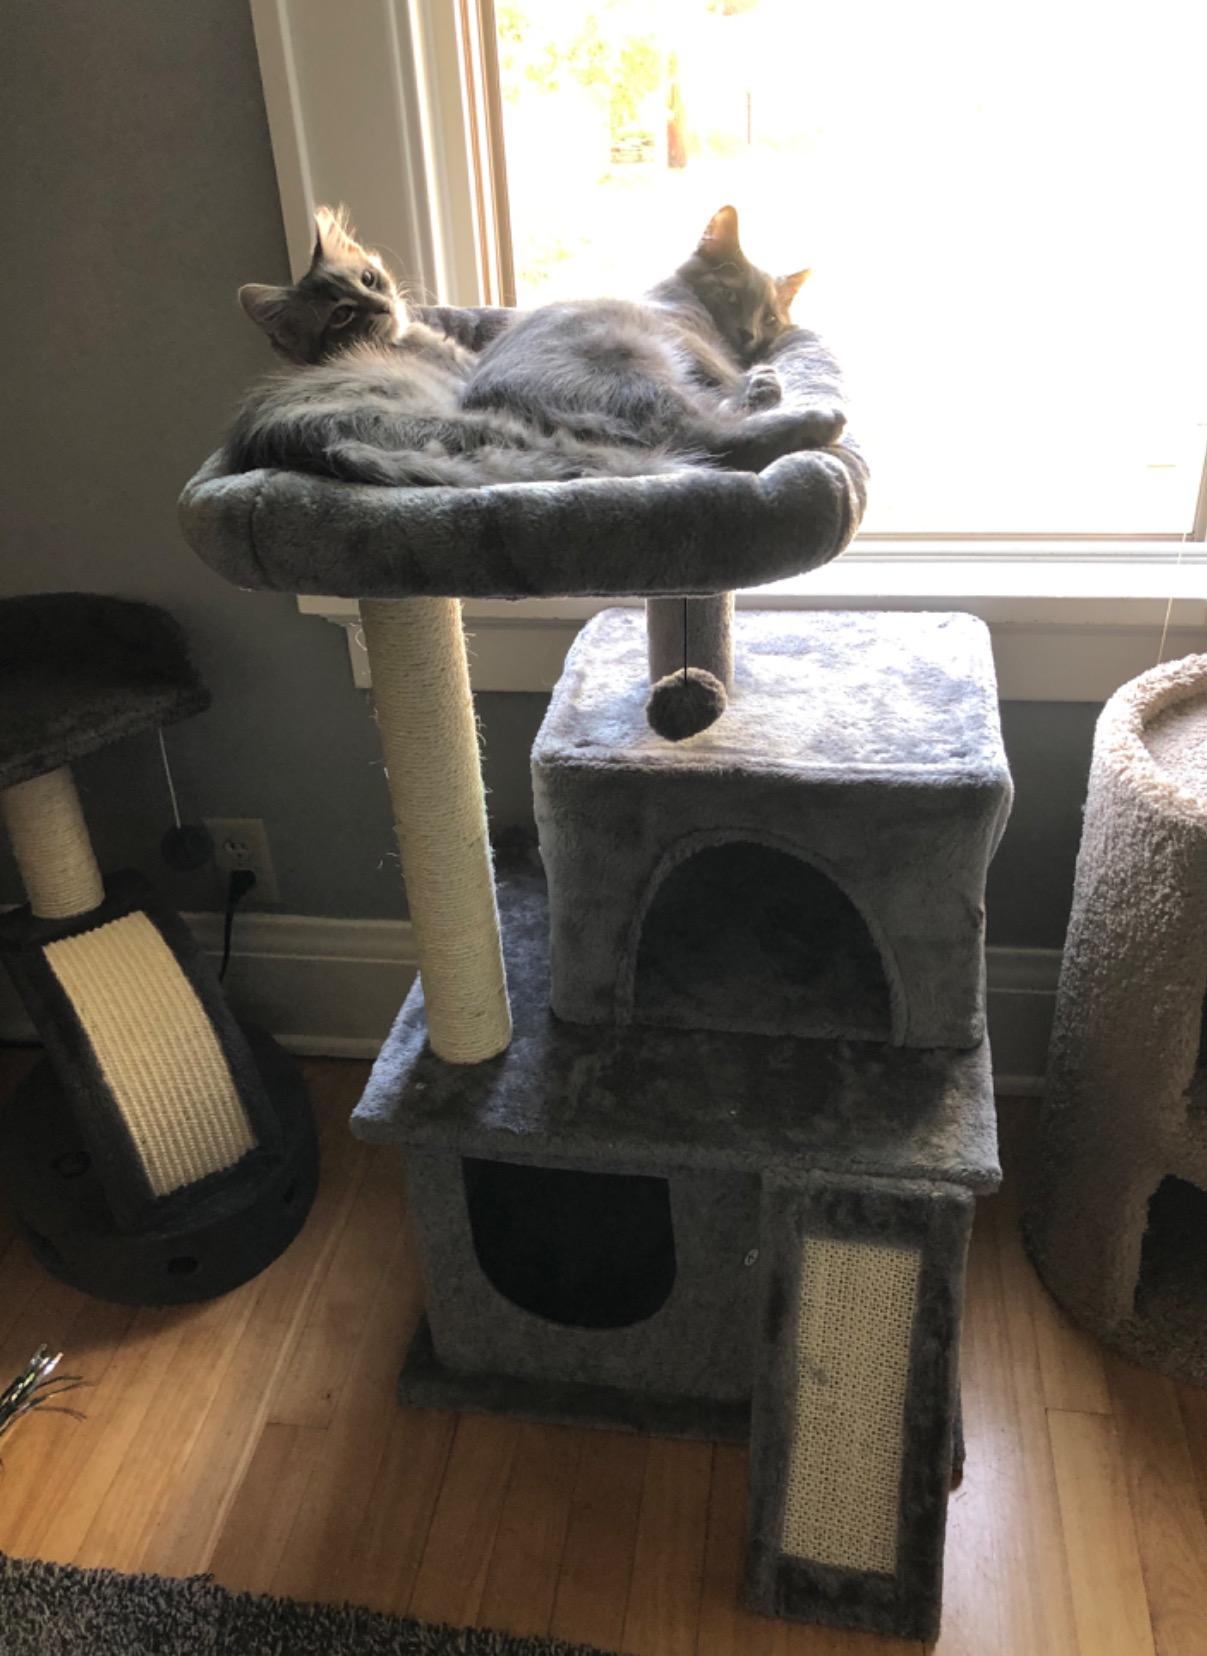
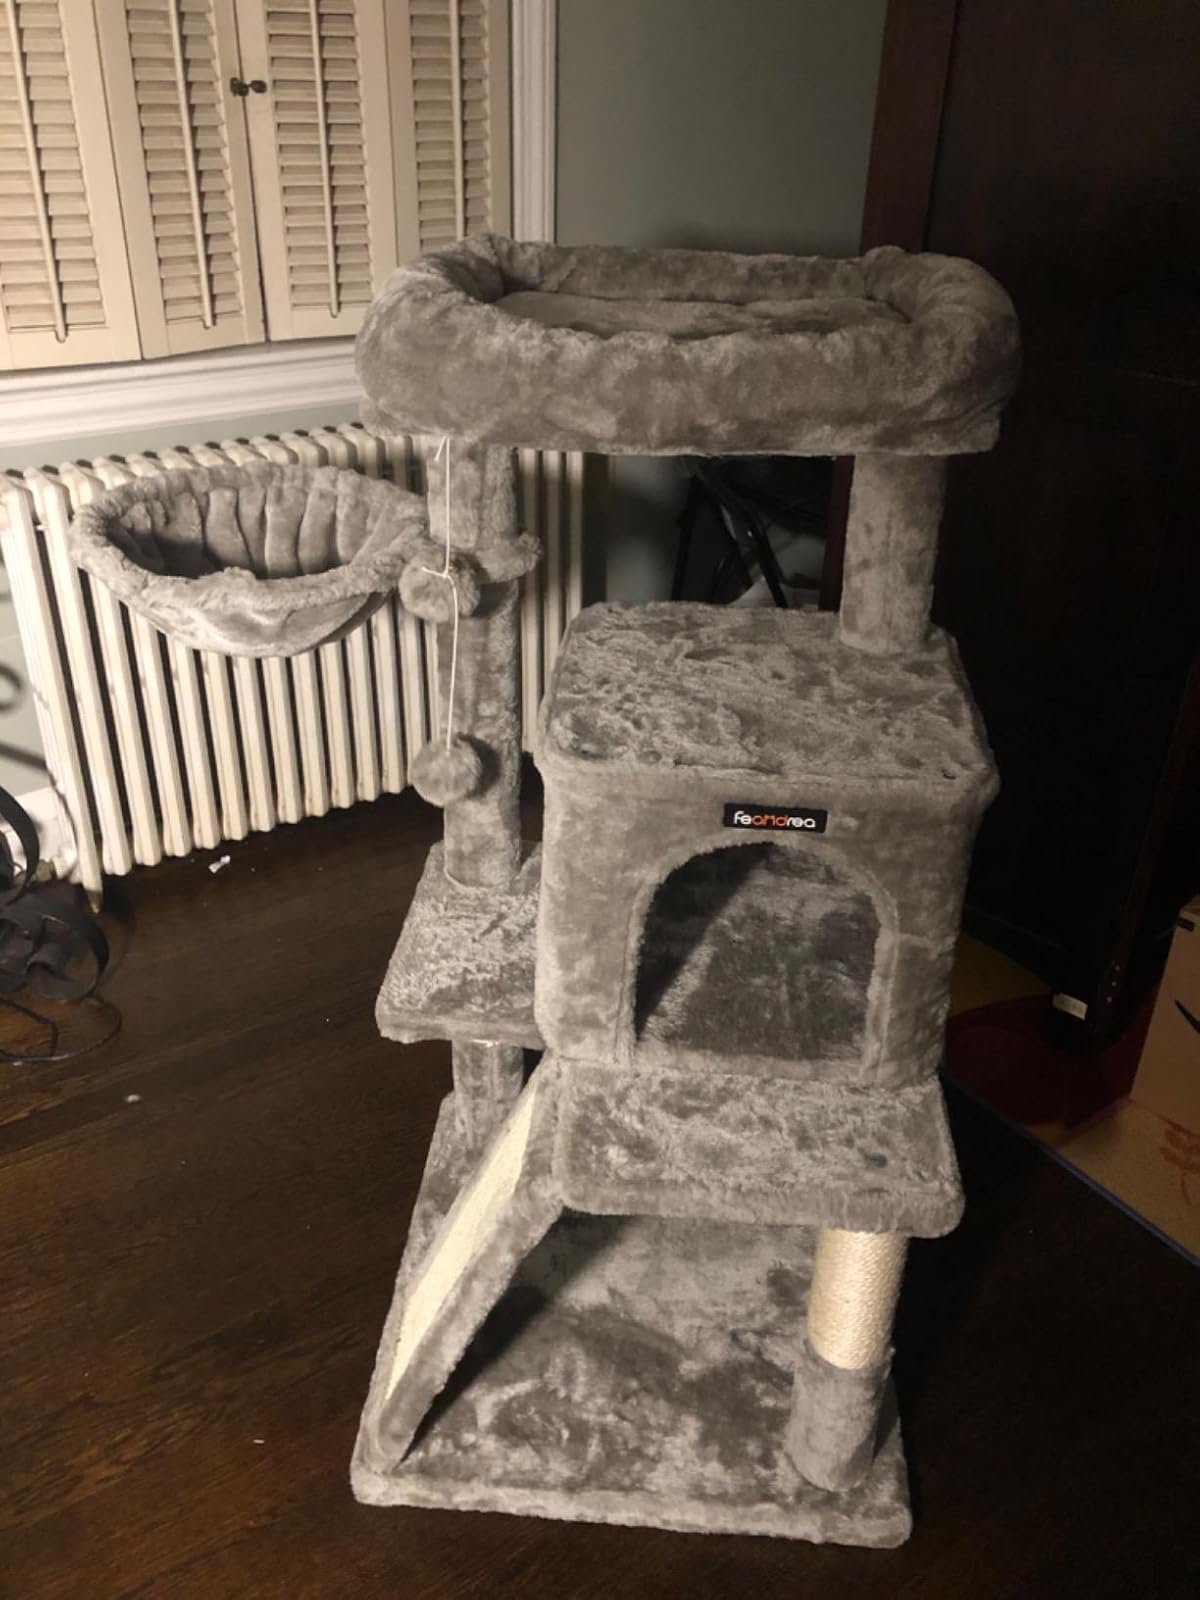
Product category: items_cat tree
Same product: no